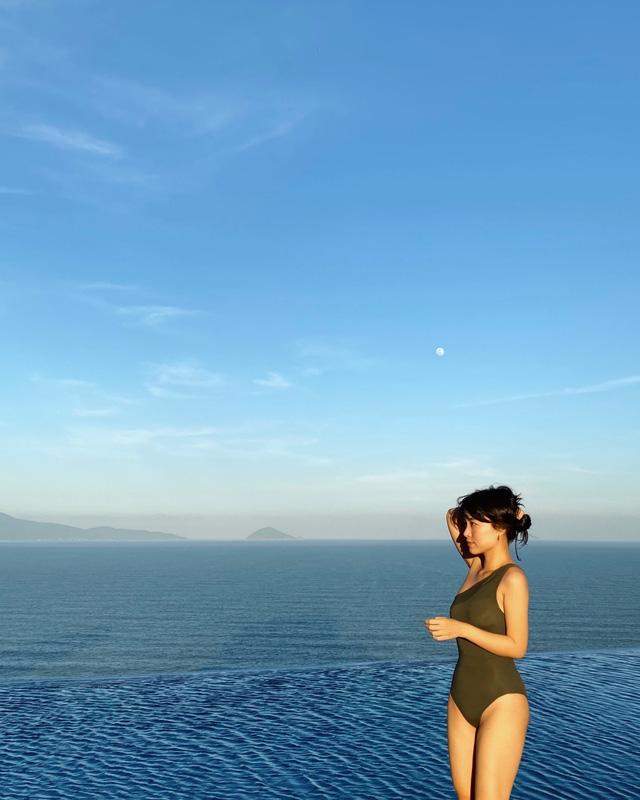
có một bãi biển trong xanh ở phía sau cô gái